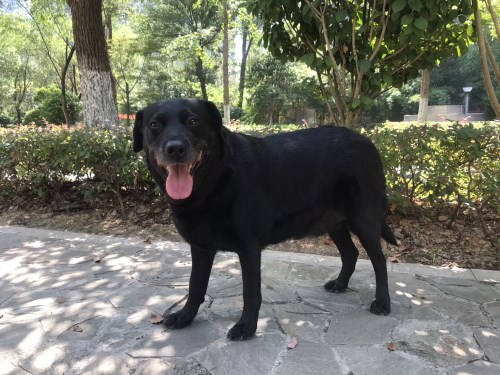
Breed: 3580-n000122-Labrador_retriever